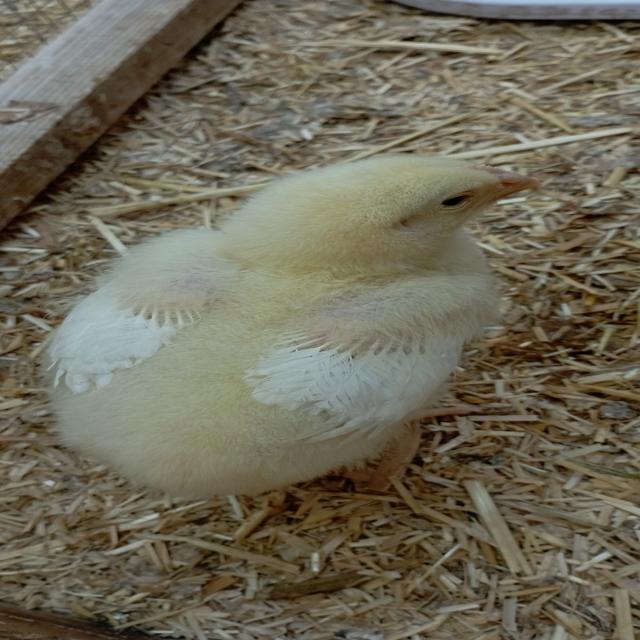
Weight: 367 g